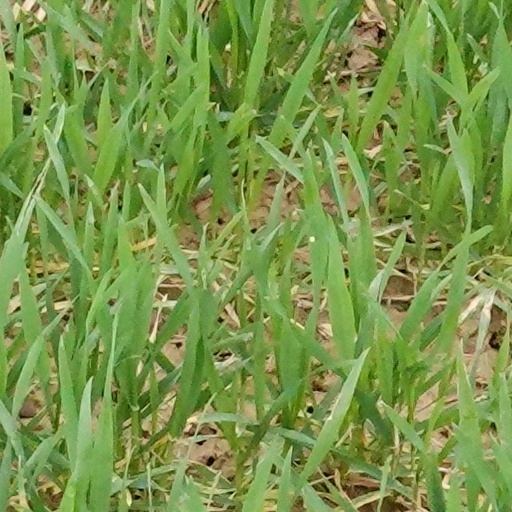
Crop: wheat